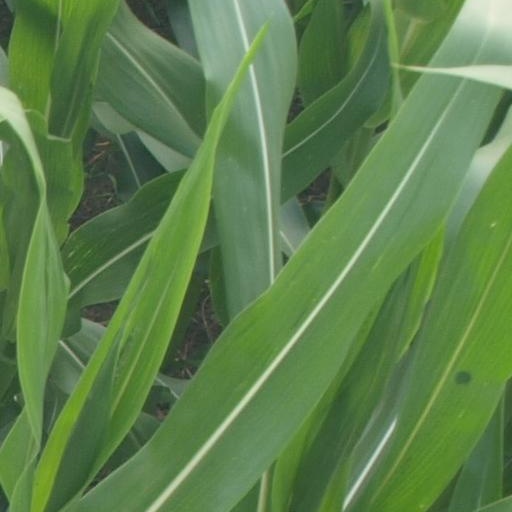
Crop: maize; corn